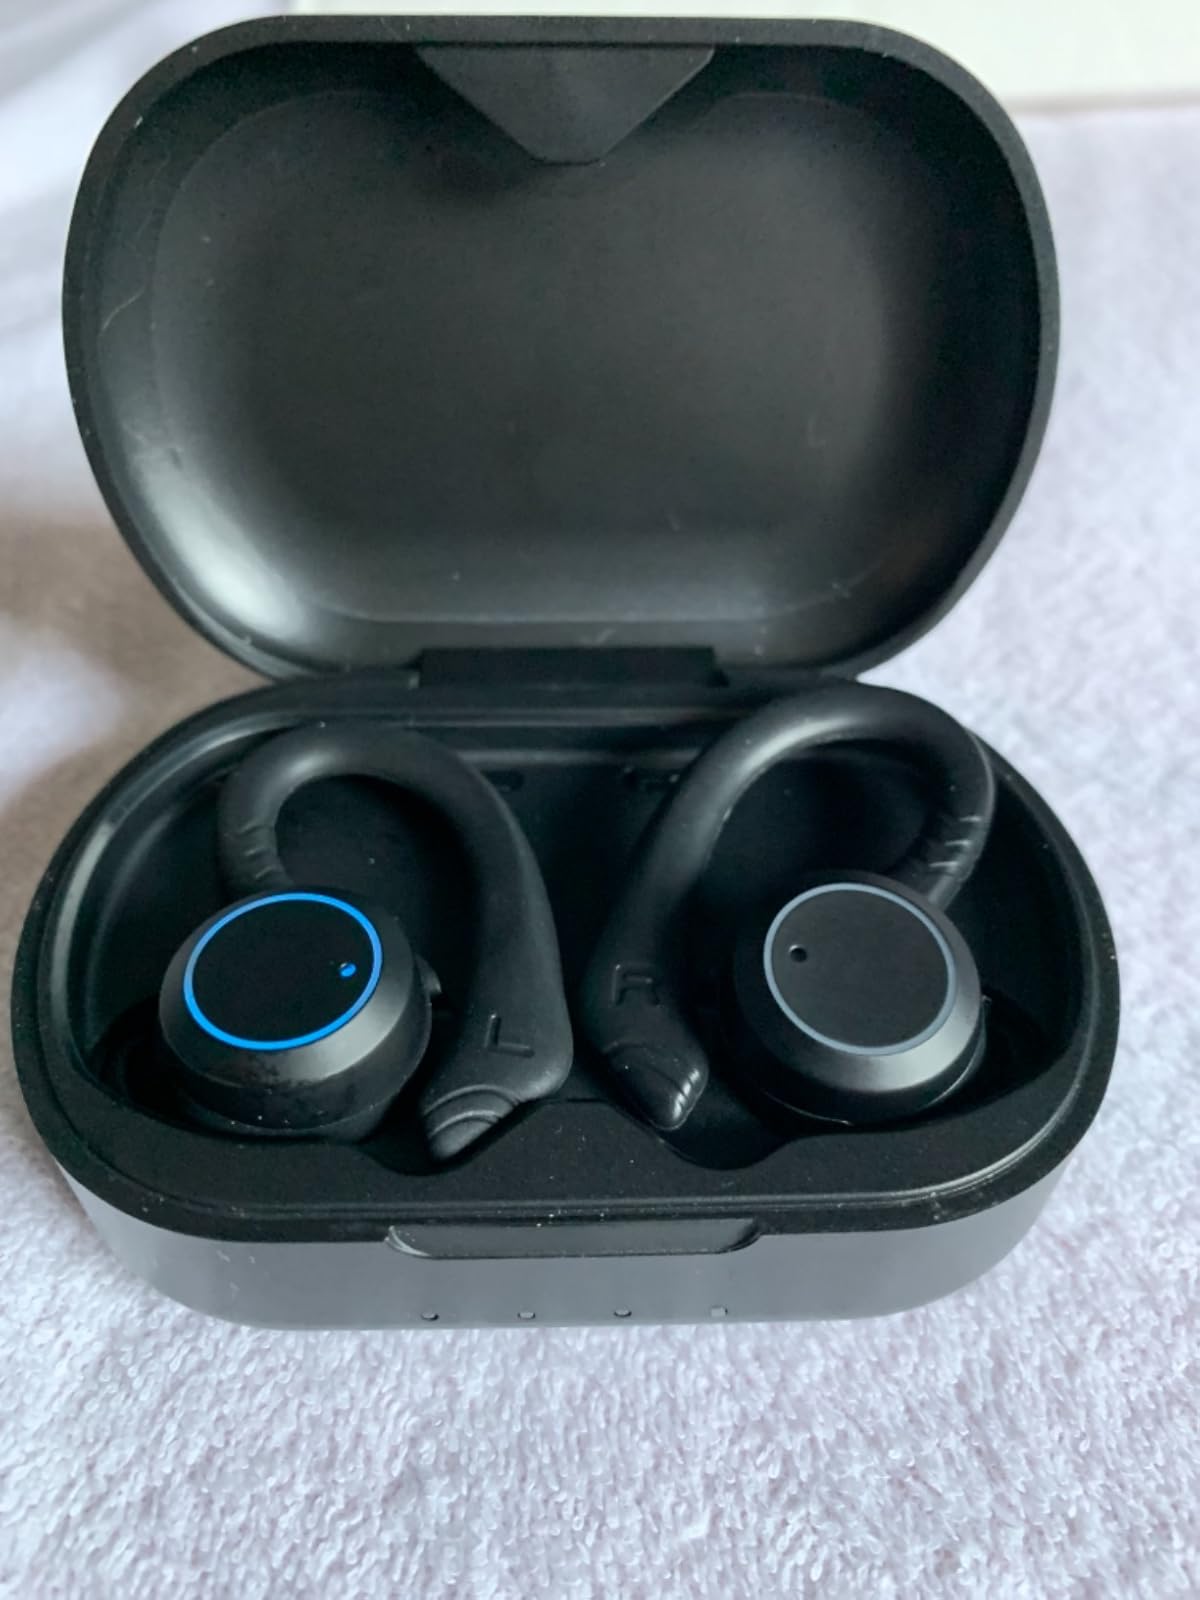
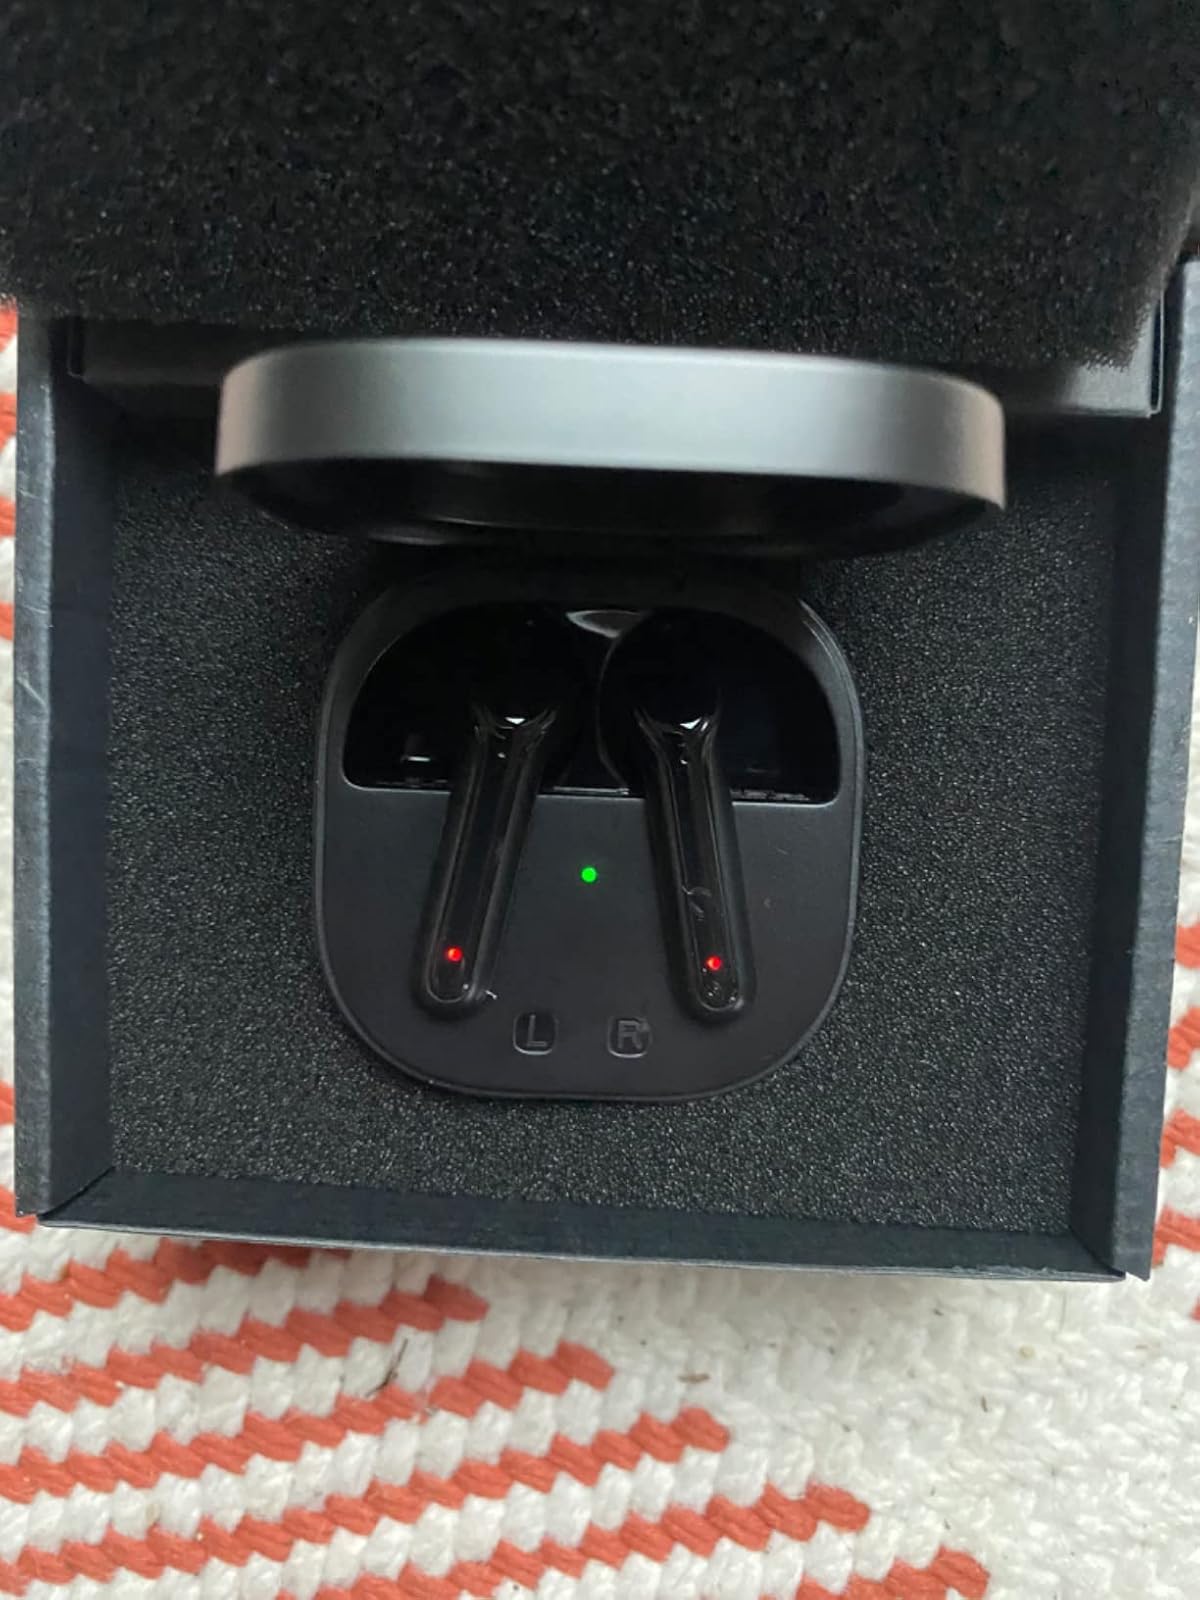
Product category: earbuds
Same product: no